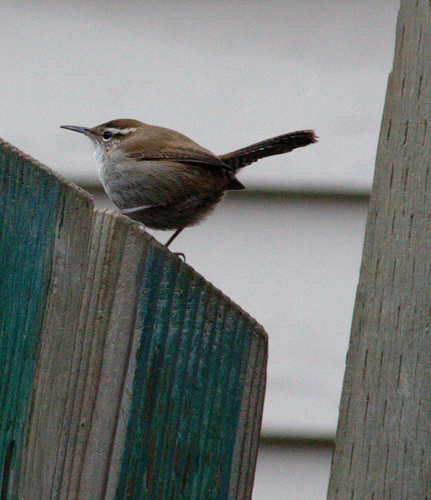
a small round bird with a grayish belly, brown feathers and a long straight beak
this bird is brown and white in color with a skinny curved beak and white eye ring.
this is a small bird with a thin, short bill. the superciliaries are white and the crown and nape are brown. the coverts are light brown.
this small fat bird has a brown body with dark bands on the underside of its tail, lighter grey feathers on its chest, a band of white above its eyes, and a small curved black beak.
its a small bird with gray on the belly and brown on the wingbars
this particular bird has a white belly and brown secondariesthe bird has a puffy grey belly and a thin black bill.
a small bird with a white breast, brown wings, and a round, plump belly.
this bird has a small heal compared to the rest of it's body and is covered in grey and brown feathers.
this bird has a narrow black beak with a brown back and grey sides.
Species: Bewick Wren